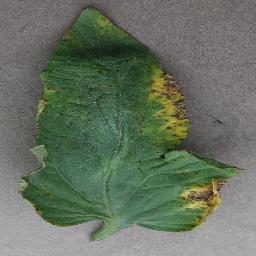
Label: Tomato___Bacterial_spot